Jibon O Rajnaitik Bastobota

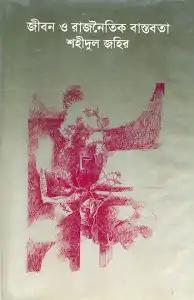
Cover of the first edition

Jibon O Rajnaitik Bastobota is a Bengali novel by Shahidul Zahir. It was published in Dhaka by Mowla Brothers in 1988 as a debut noble by Zahir. The novella is set against the backdrop of the Bangladesh Liberation War in 1971.